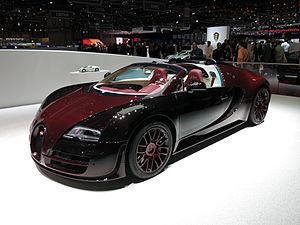
Salon international de l'automobile de Genève 2015